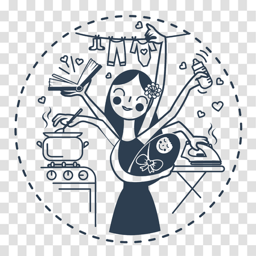
woman icon with the child .